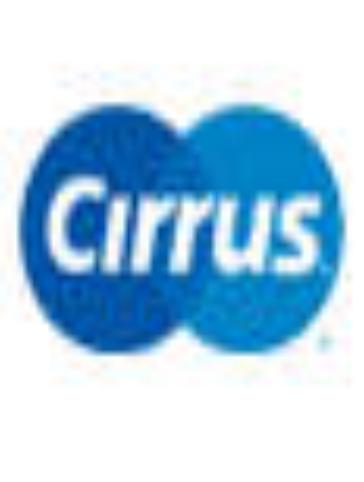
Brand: Cirrus
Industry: Electronic